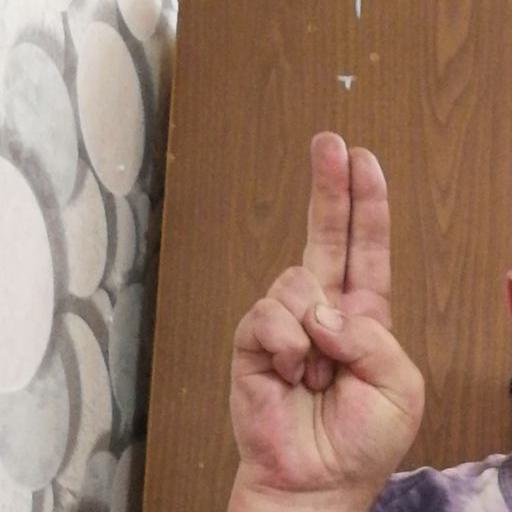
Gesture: two_up